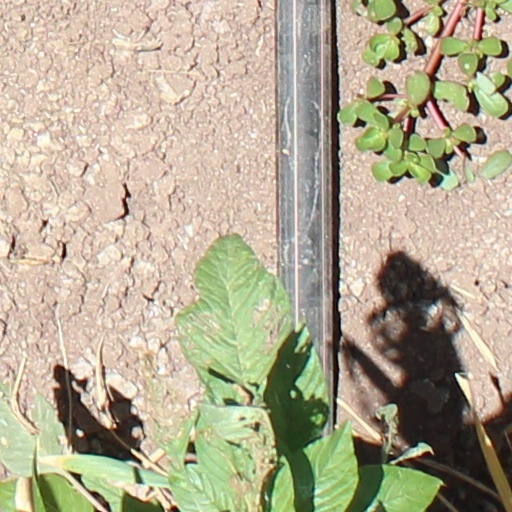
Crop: wheat